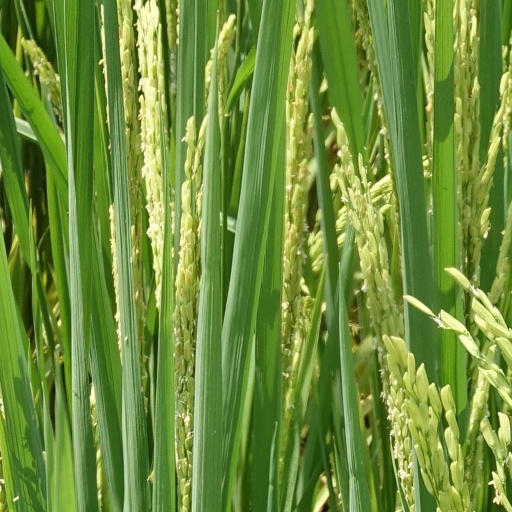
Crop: rice